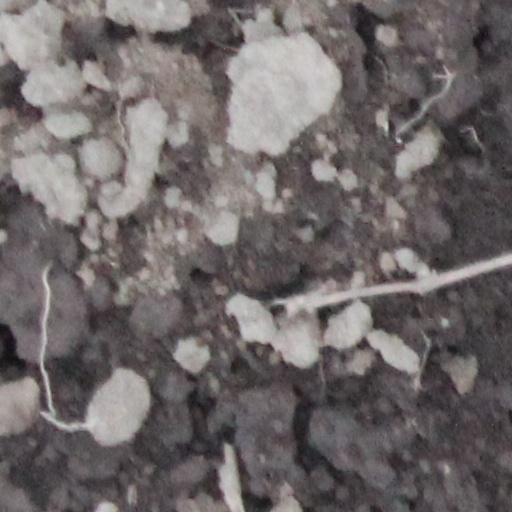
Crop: wheat